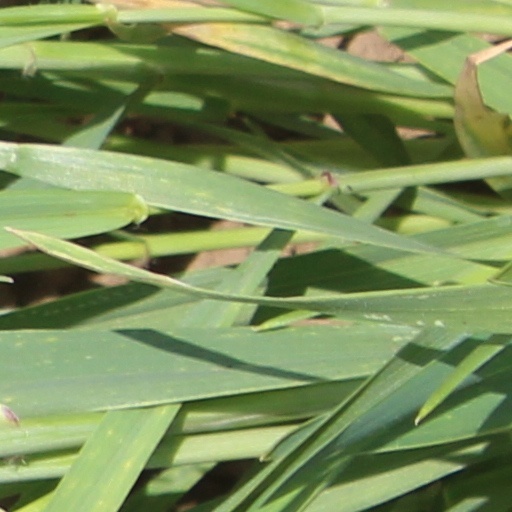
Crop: wheat